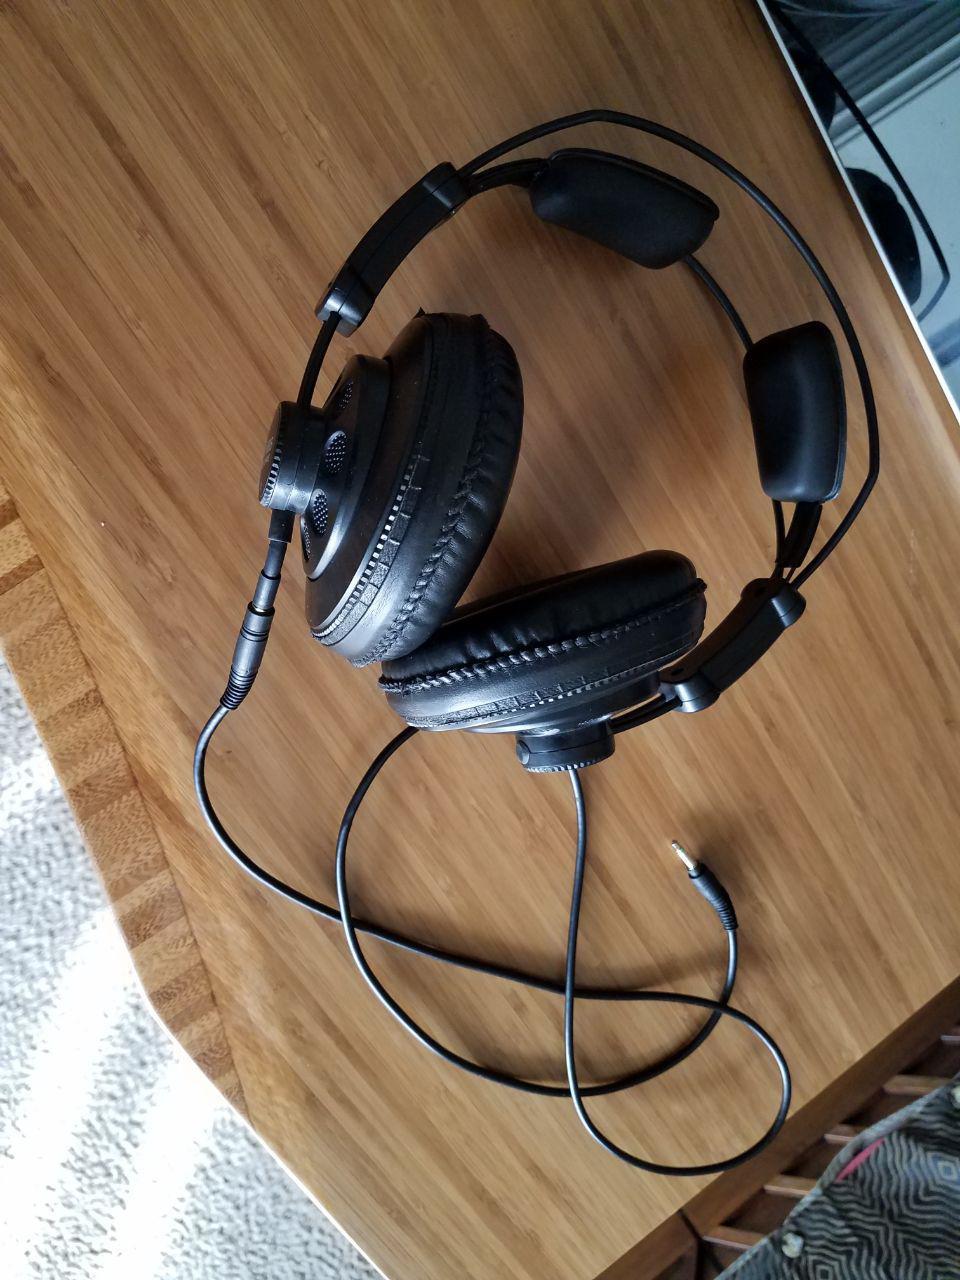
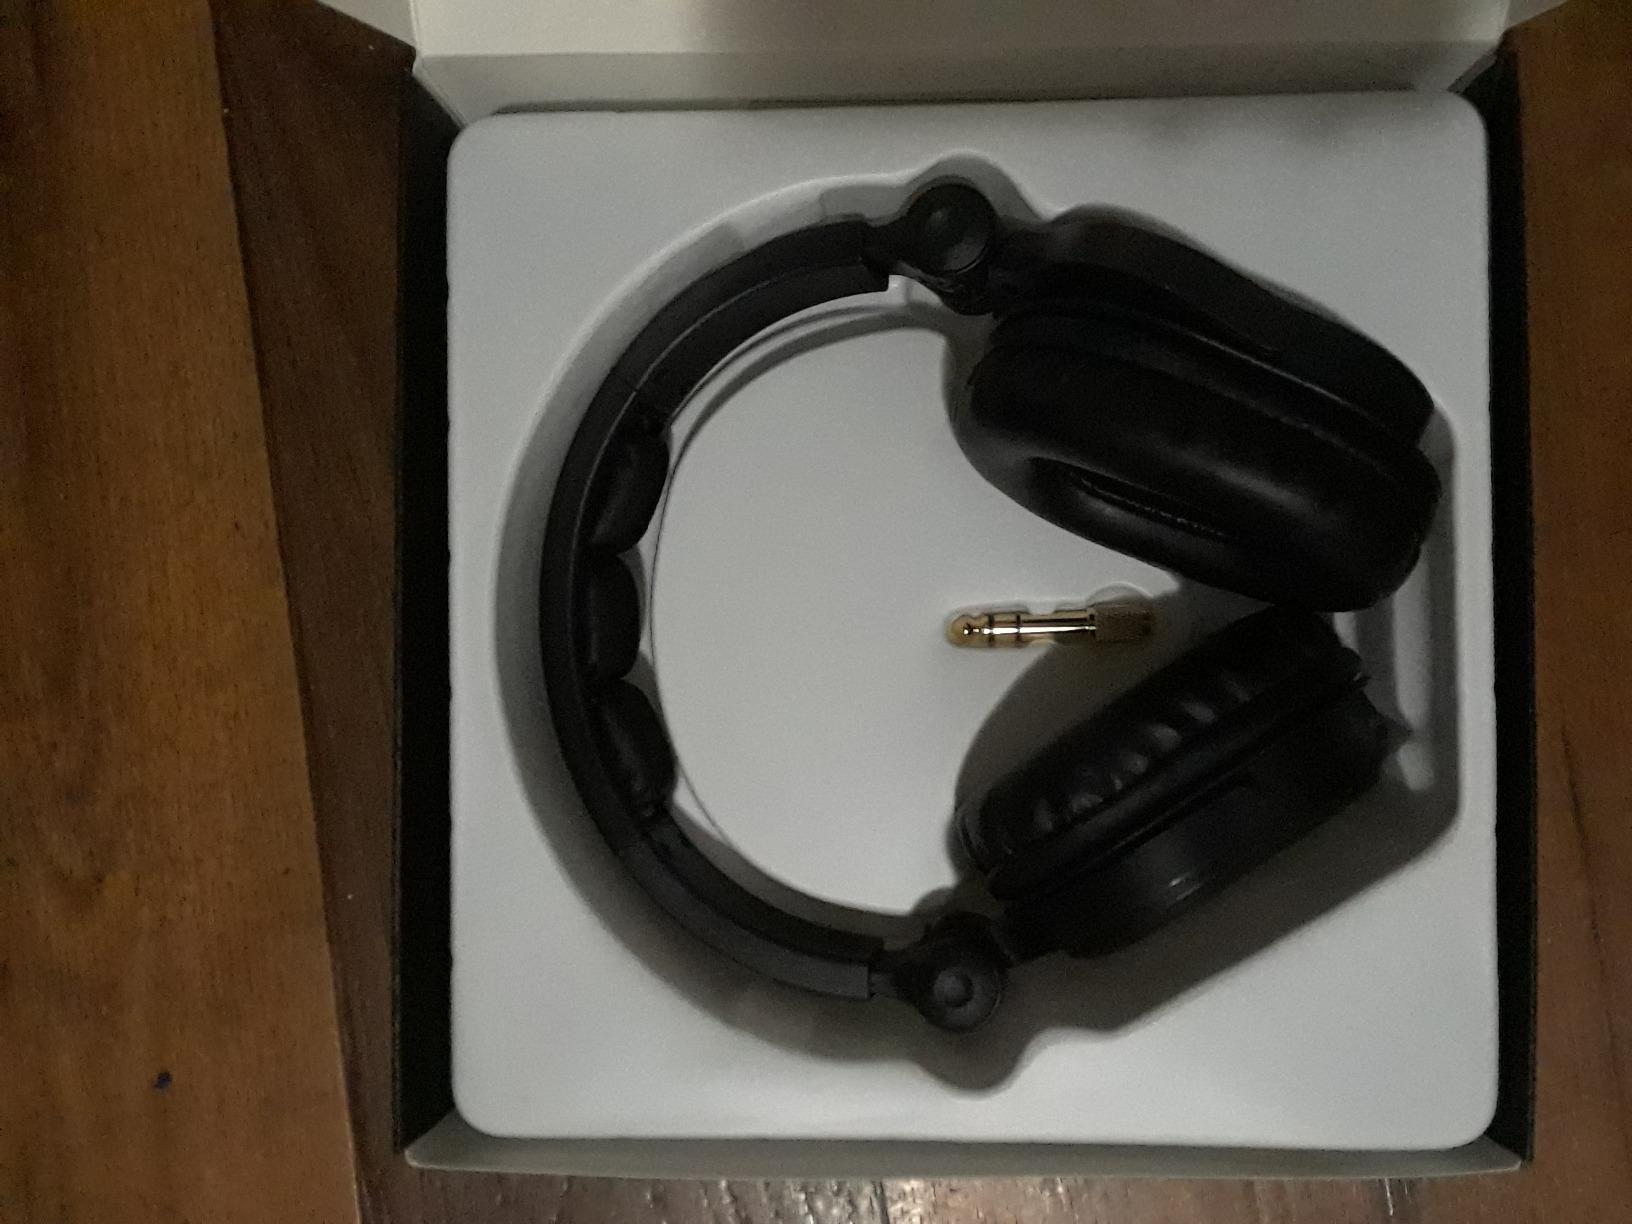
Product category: headphones
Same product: no